Nebula (character)

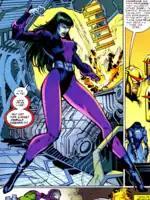
Nebula in interior artwork from "Nova: The Human Rocket" #1 (May 1999). Art by Joe Bennett.

The group confronts and defeats Nebula, with the Silver Surfer and Adam Warlock taking the Infinity Gauntlet. Nebula is captured by Starfox and taken to Titan for trial, while Warlock retains the Gauntlet.